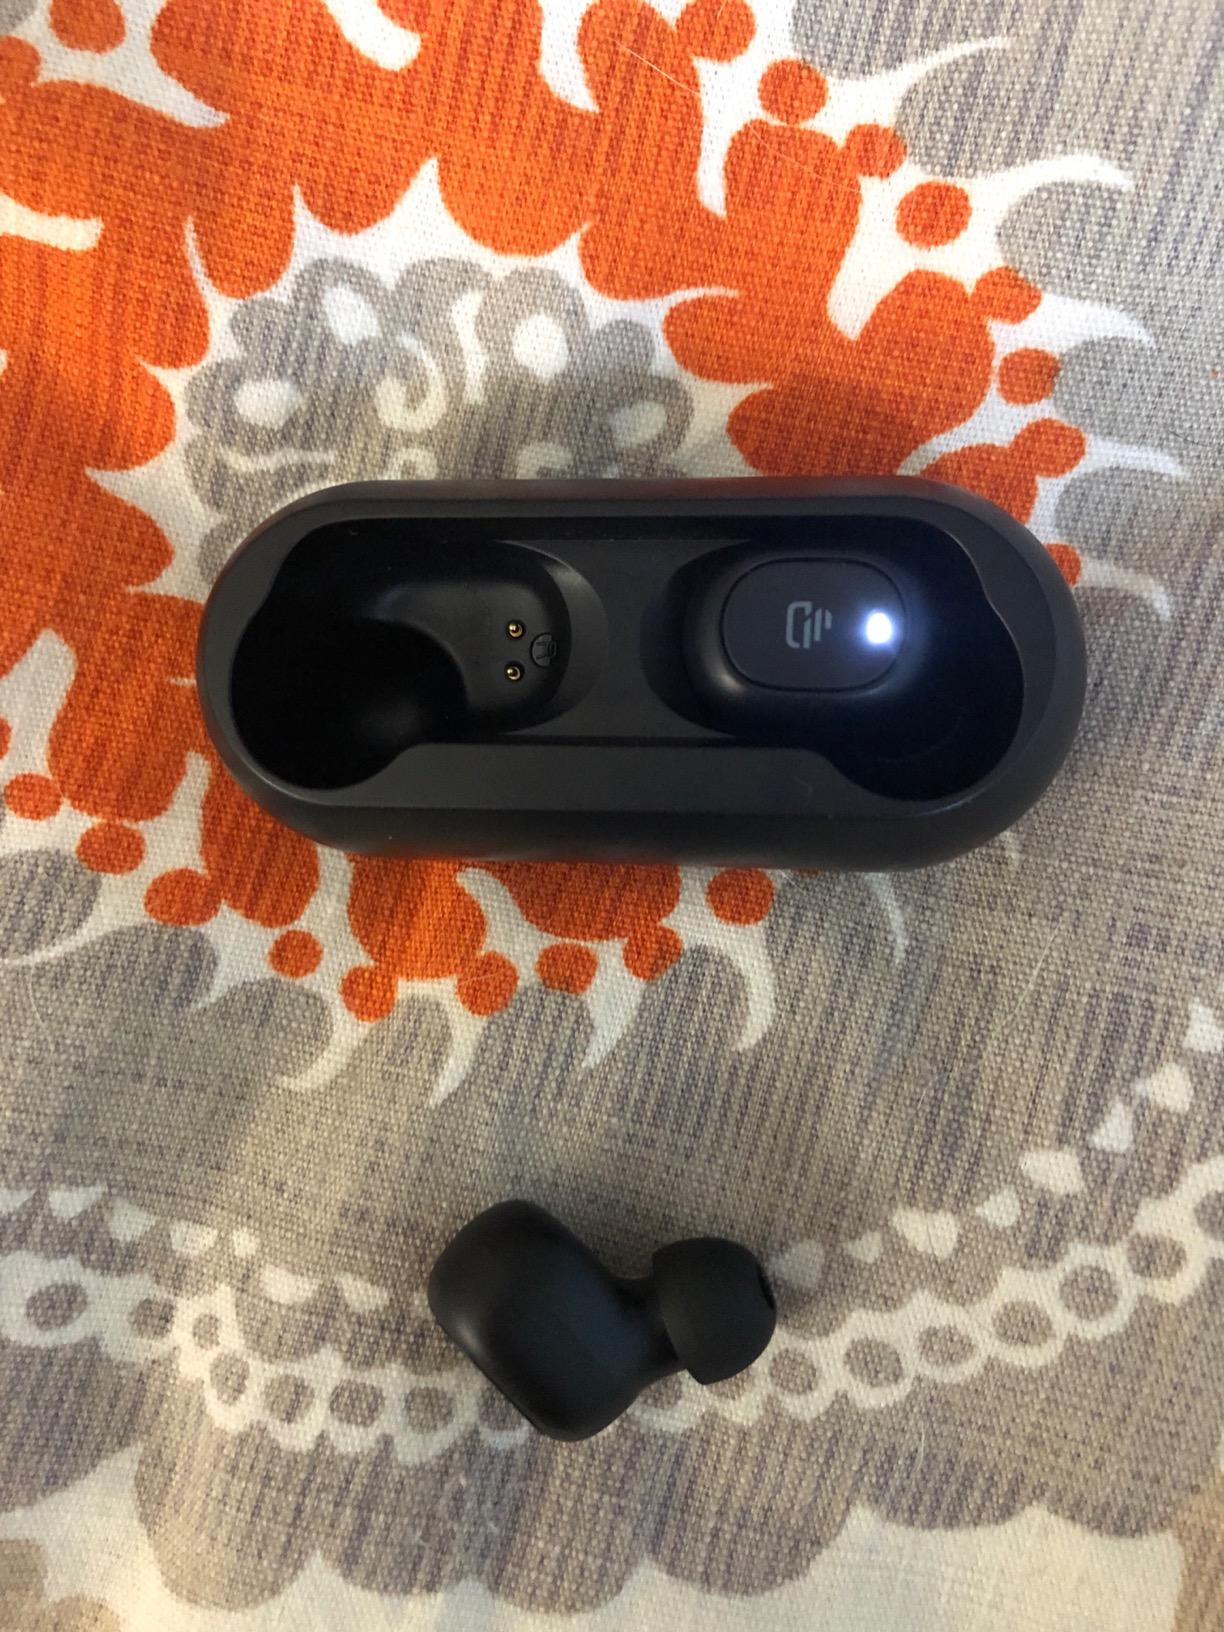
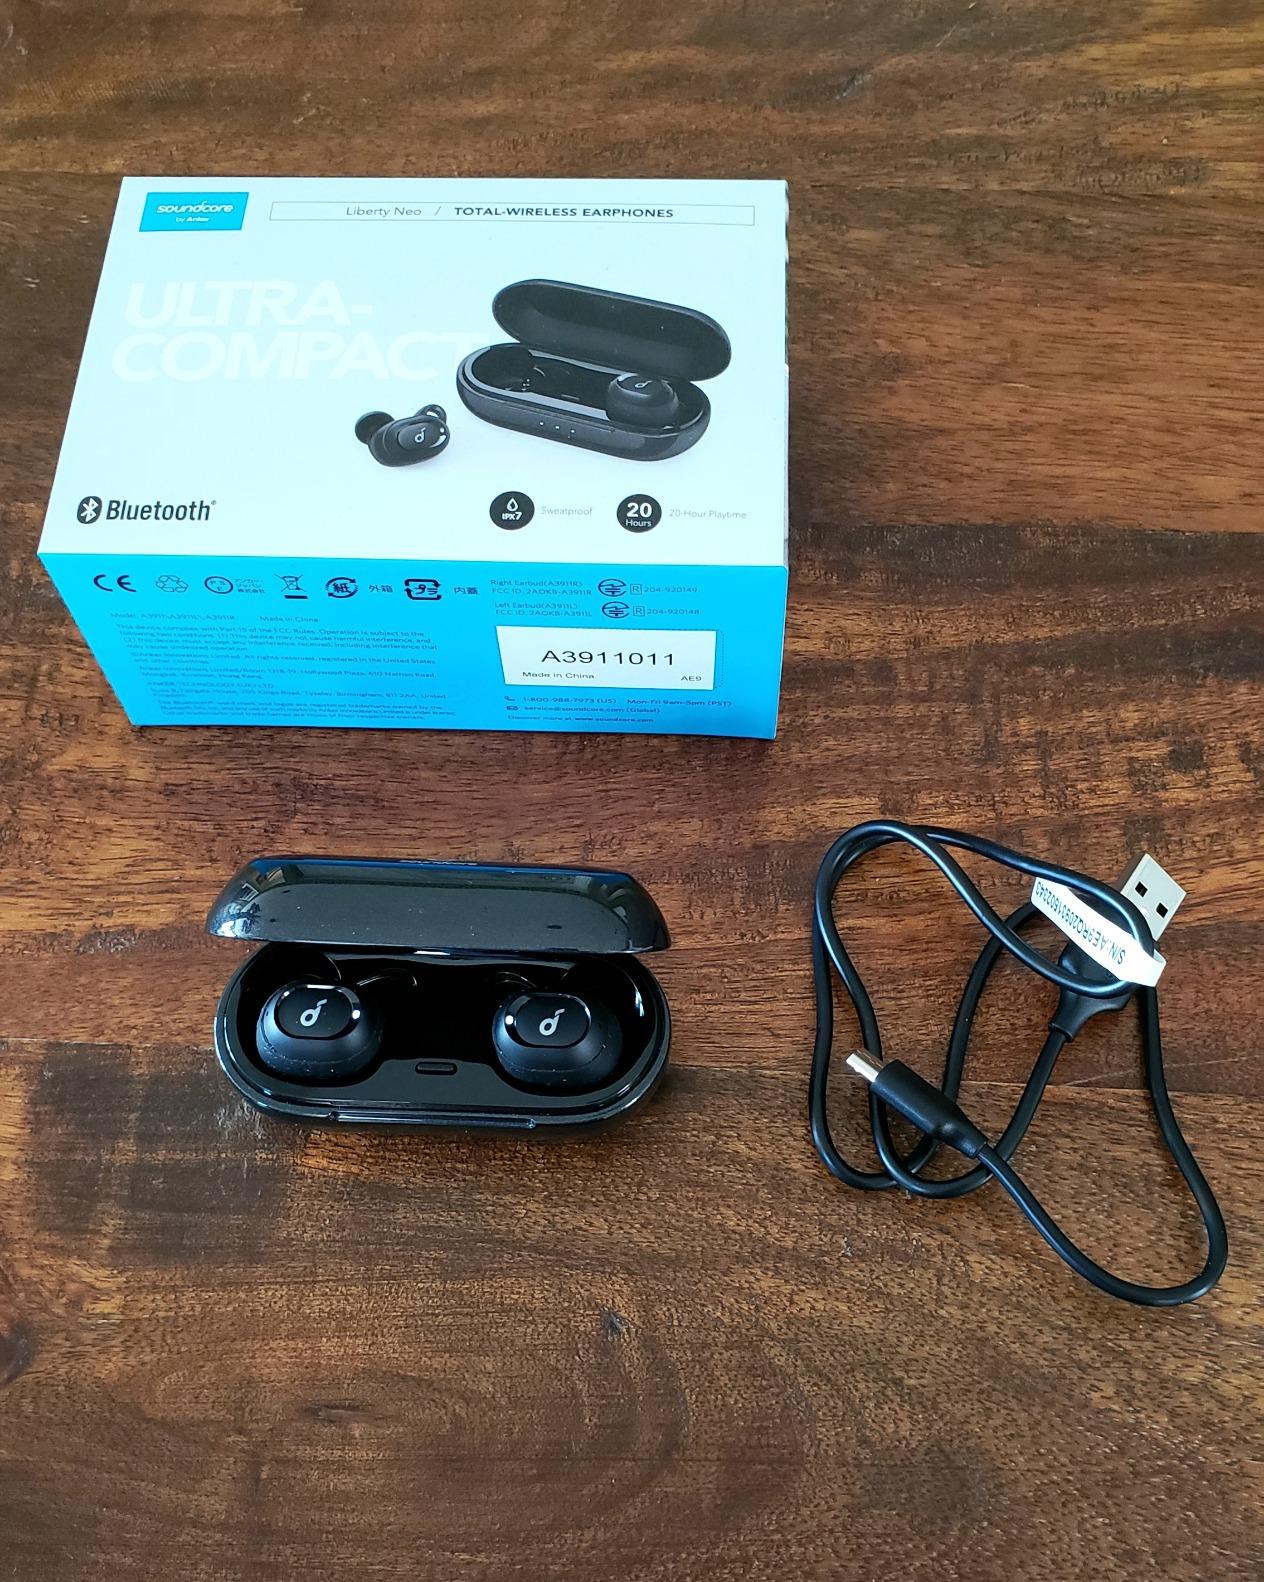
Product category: earbuds
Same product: no